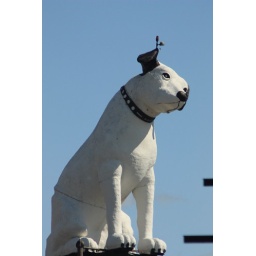
He is still sitting on what use to be the RCA building in Albany, NY USA